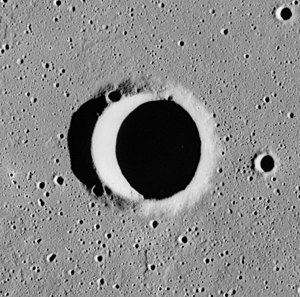
Golgi (månekrater)
Golgi er et meget lille nedslagskrater på Månen. Det befinder sig på den nordlige halvkugle på Månens forside og er opkaldt efter den italienske læge og nobelprismodtagerCamillo Golgi.